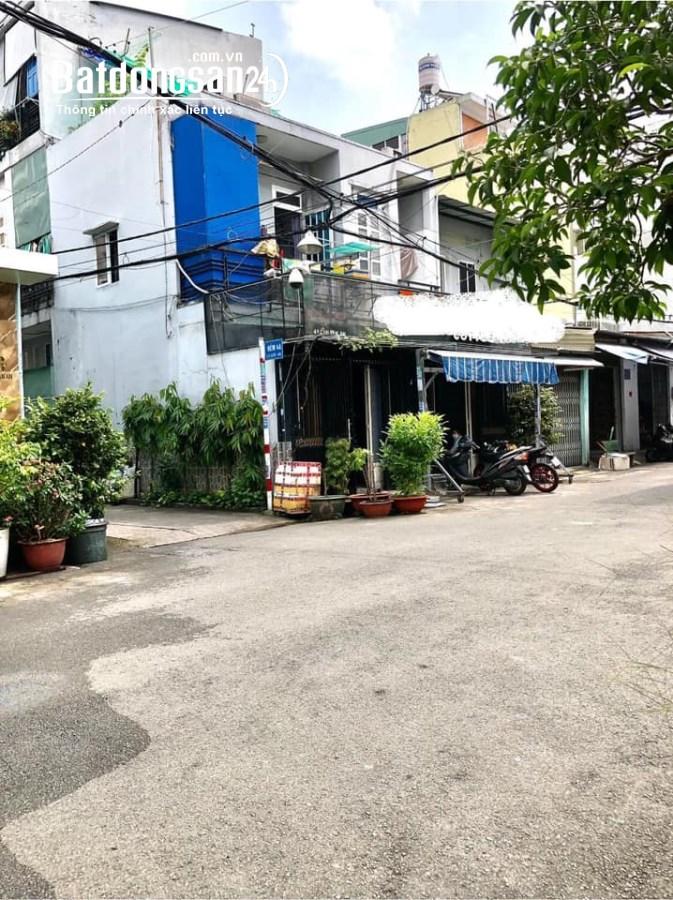
có hai chiếc xe máy đang đỗ ở trong con hẻm